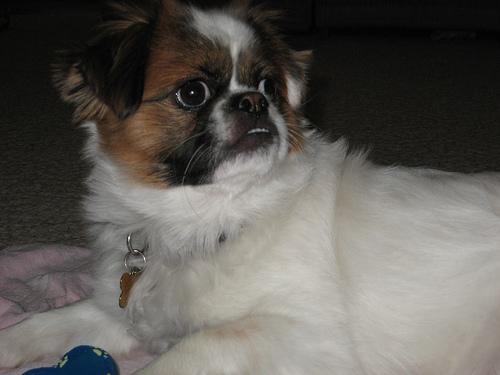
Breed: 480-n000125-Pekinese